LabVIEW

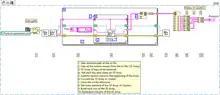
An example of Labview code

LabVIEW integrates the creation of user interfaces (termed front panels) into the program development cycle. LabVIEW programs are collections of one or more "virtual instruments" (VIs). Each VI has three components, a "front panel", "back panel", and "connector panel", all composed of nodes and wires represented graphically to the user. The "front panel" is built using controls and indicators. Controls are inputs, they allow a user to supply information to the VI. Indicators are outputs, they indicate or display the results based on the inputs given to the VI. The "back panel" consists of a "block diagram" containing the graphical source code. All of the objects placed on the front panel will appear in the back panel block diagram as terminals. The block diagram also contains structures and functions, chosen from a Functions palette, which perform operations on controls and supply data to indicators. The "connector panel" has terminals whose wires go to or come from nodes in the front and back panels, and is used to represent the VI within the back panel of upstream (calling) VIs and downstream (called) VIs to which it might be connected.